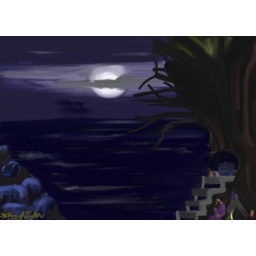
These dark friends comes out of their tree home by the sea to moonbath by candlelight. This is an original.